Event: Nepal Earthquake
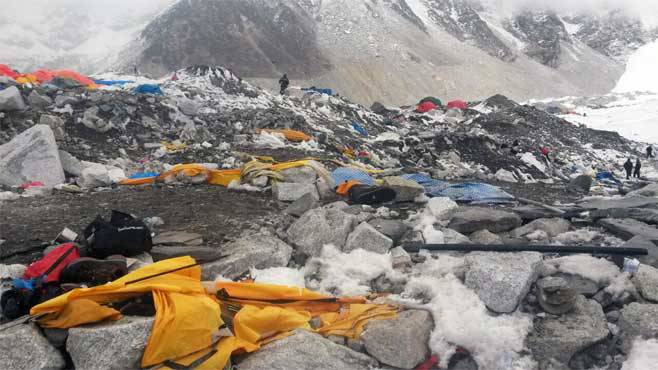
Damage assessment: damage